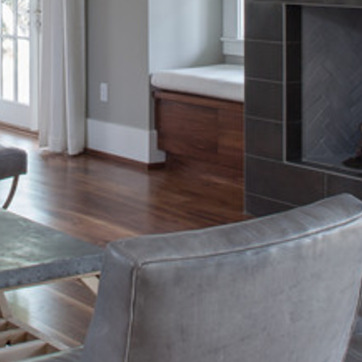
Material: wood